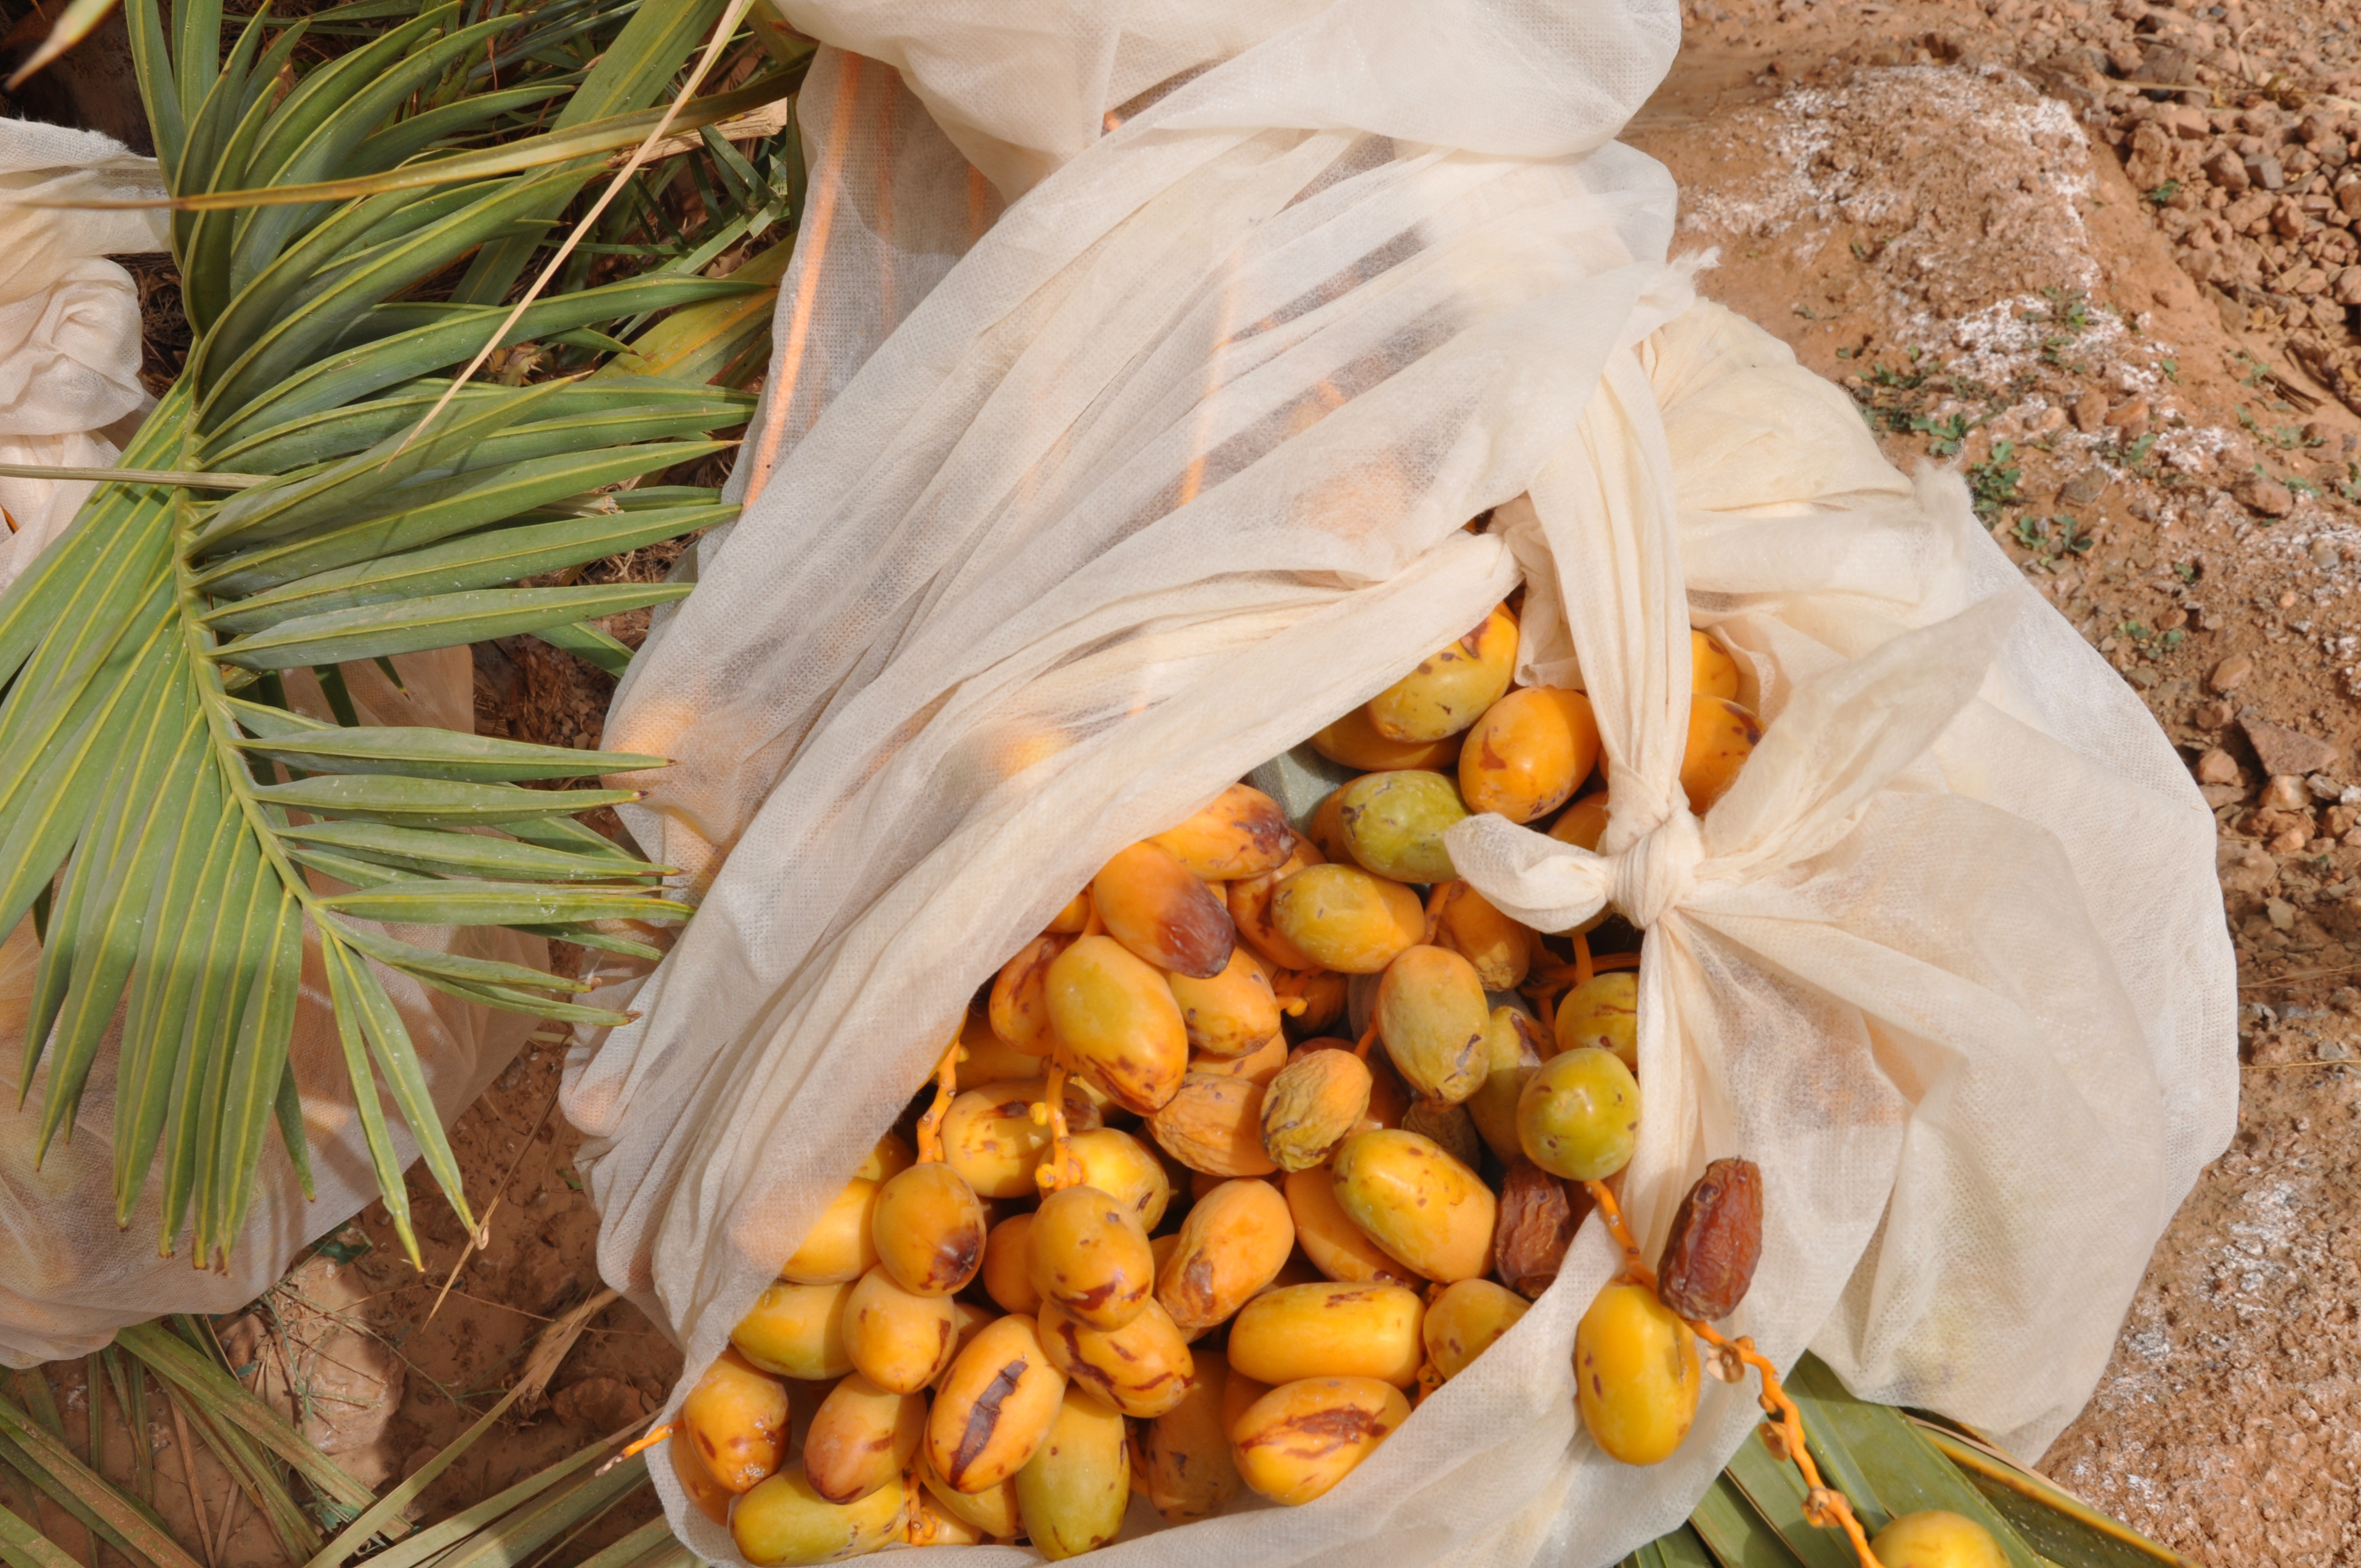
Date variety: Boumajhoul